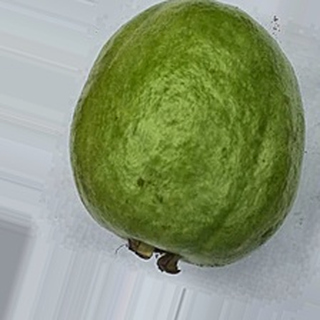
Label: healthy_guava